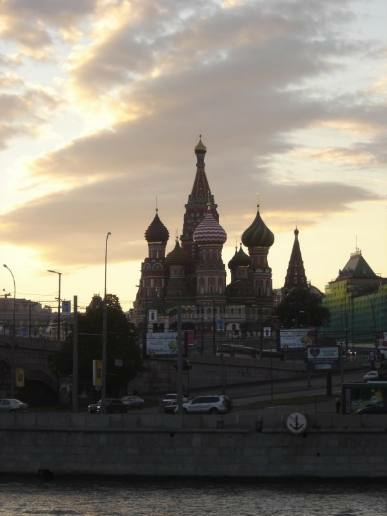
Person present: No